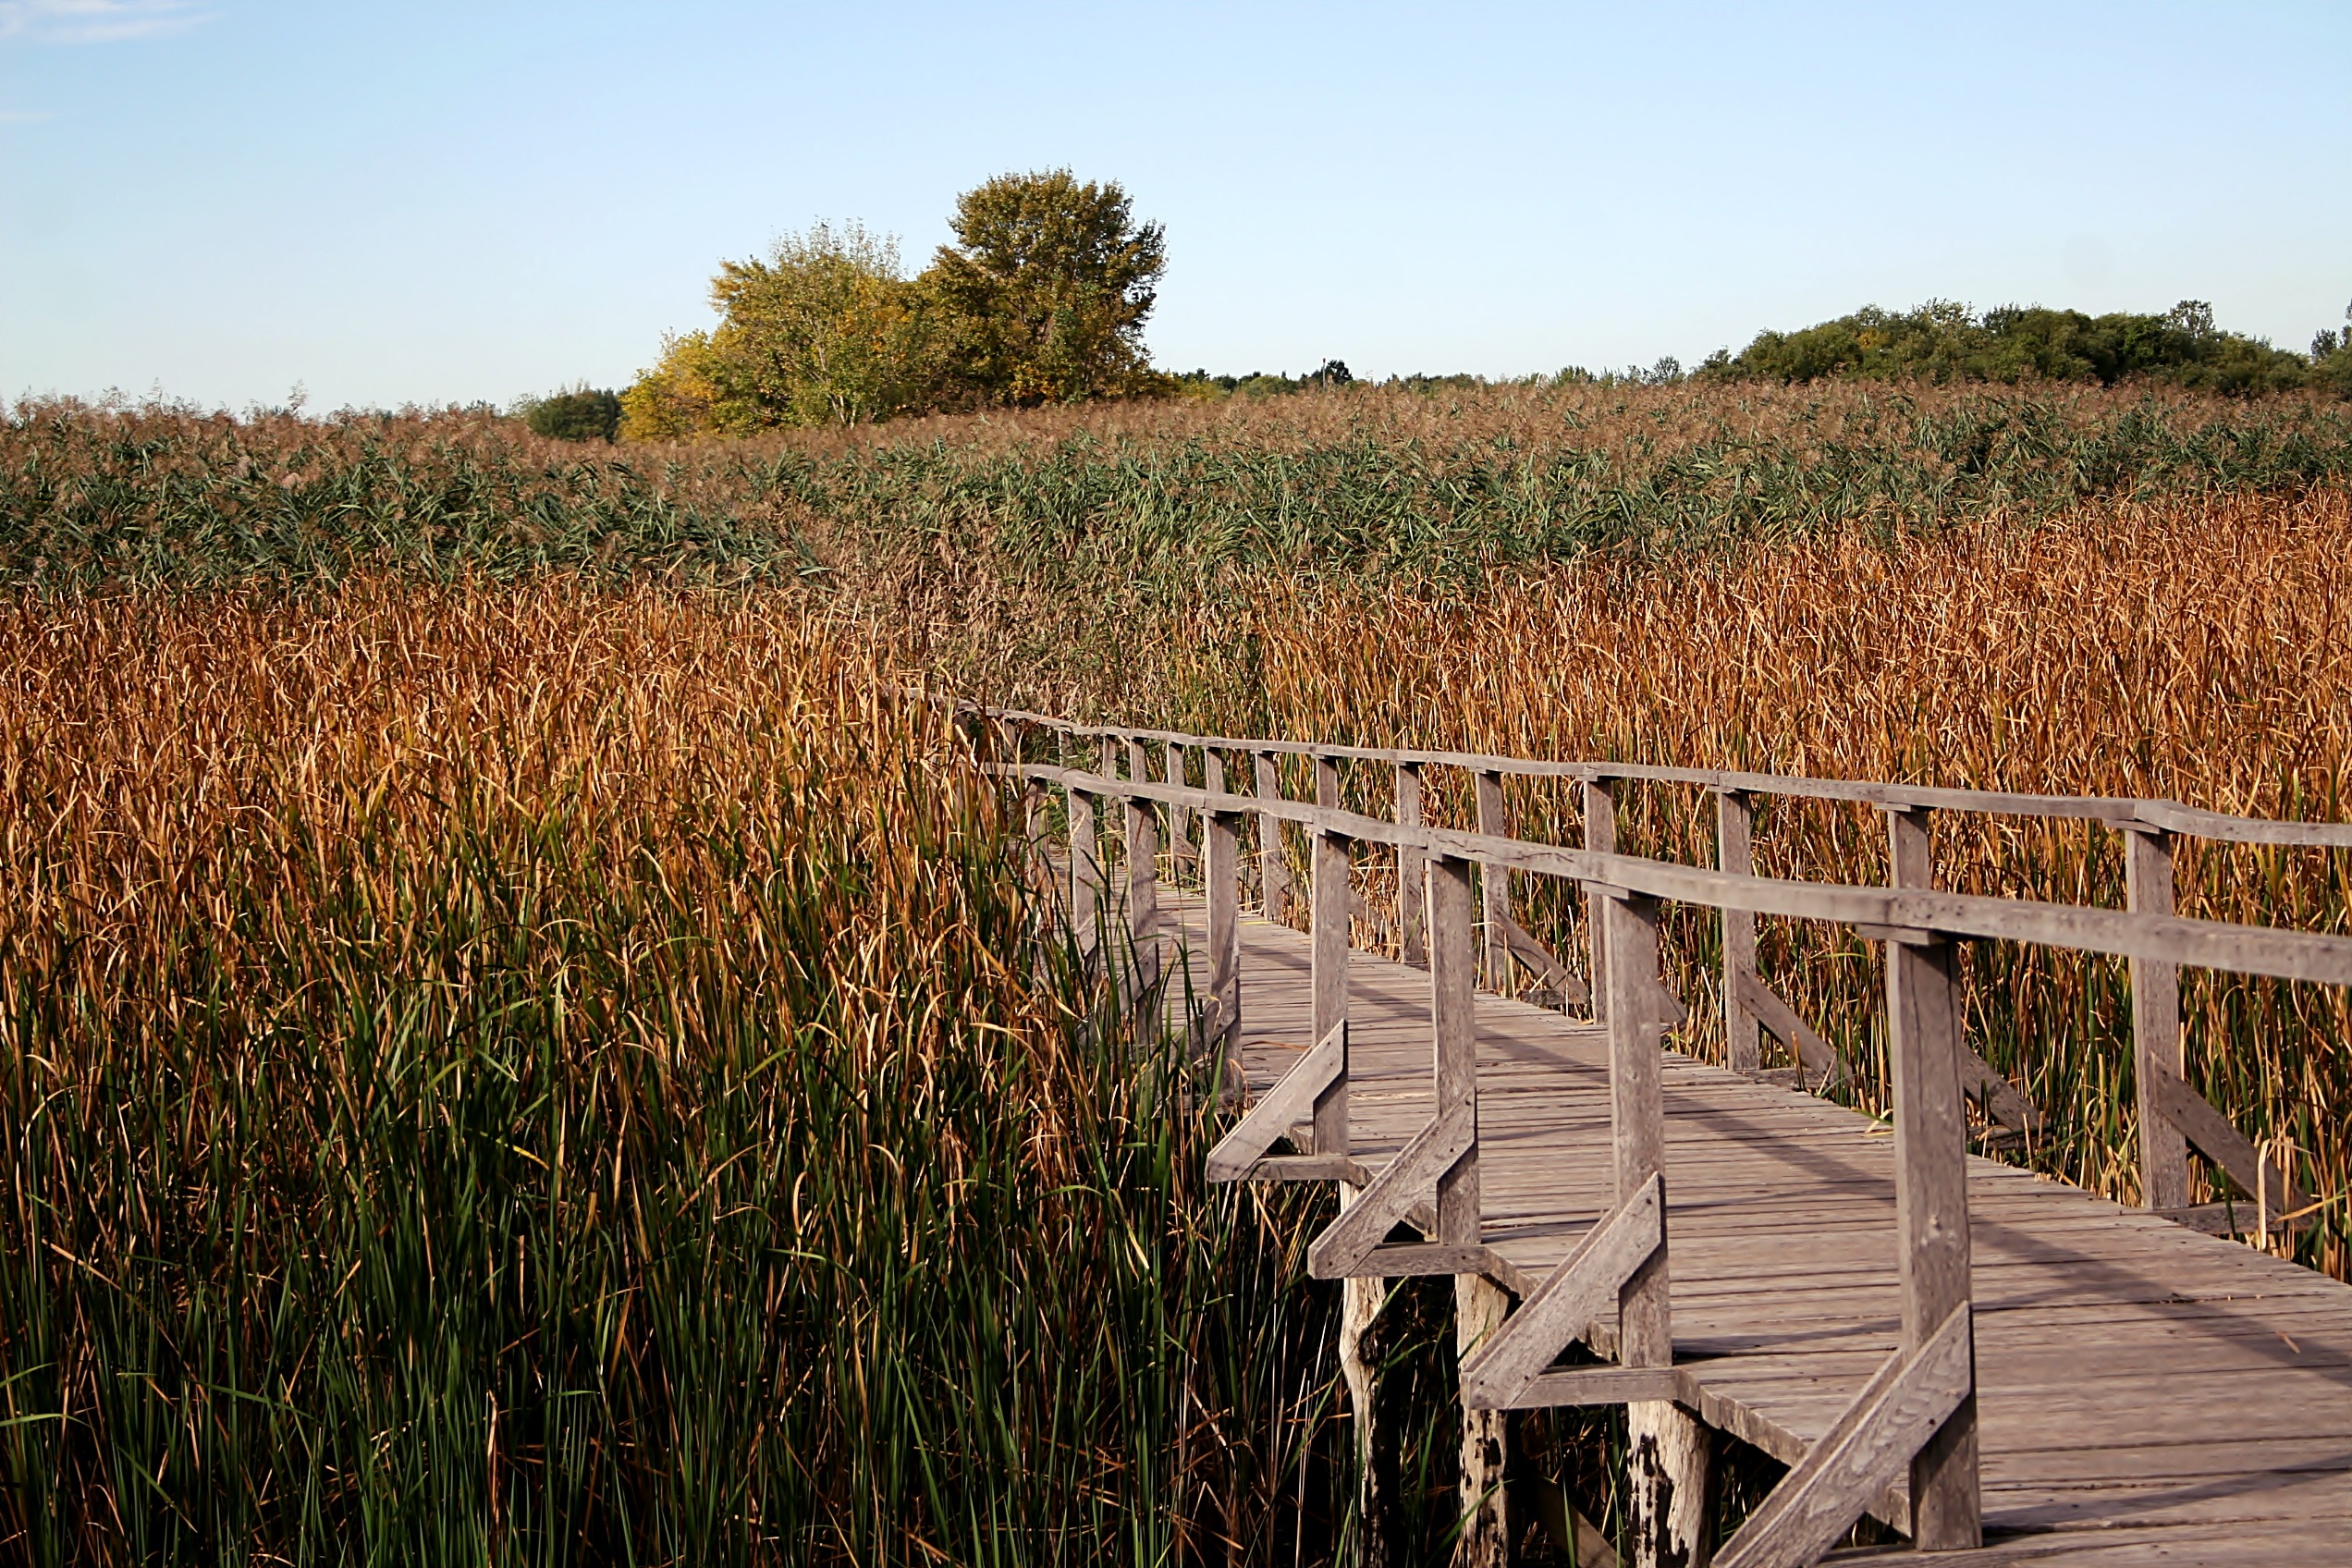
landscape, water, nature, grass, outdoor, marsh, wilderness, bridge, field, farm, prairie, view, land, walkway, wild, environment, crop, scenic, natural, autumn, scenery, soil, blue, agriculture, trees, wetland, habitat, rural area, natural environment, grass family